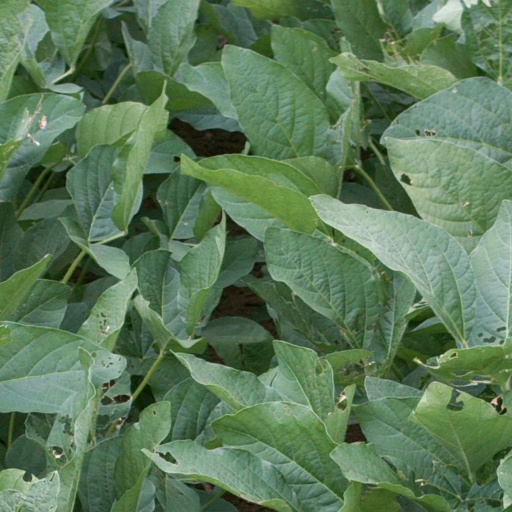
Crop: soybean